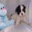
Label: dog